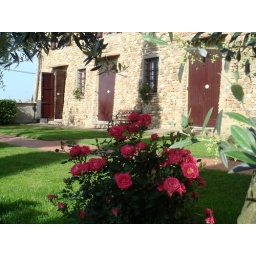
Le Torri entrance apartment ground floor with rouses flower in the garden